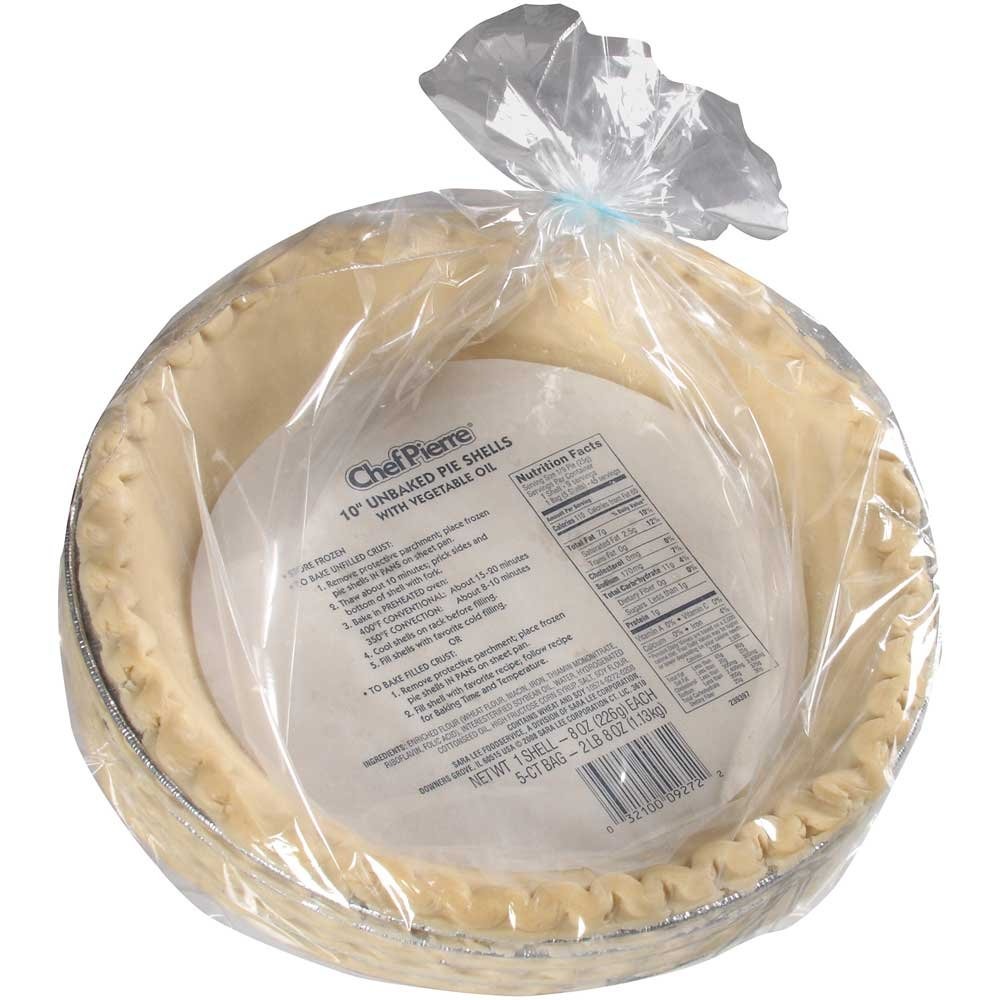
Item Name: Sara Lee Chef Pierre Unbaked Vegetable Shortening Pie Shell, 10 inch -- 20 per case.
Bullet Point: Ships frozen, CANNOT be cancelled after being processed.
Product Description: Sara Lee Chef Pierre Unbaked Vegetable Shortening Pie Shell, 10 inch -- 20 per case. Building Blocks offer you go-with-everything versatility and delicious taste to make exceeding patron expectations easy. Just add your own fillings, toppings or decorations and serve up success! Vegetable shortening crusts do not contain cholesterol Meets demands of health conscious patrons After baking, crusts can handle cream, meringue, fruit or quiche filling Pre-made pie shells provide time and labor savings
Value: 20.0
Unit: Count

Price: 113.96